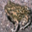
Label: frog